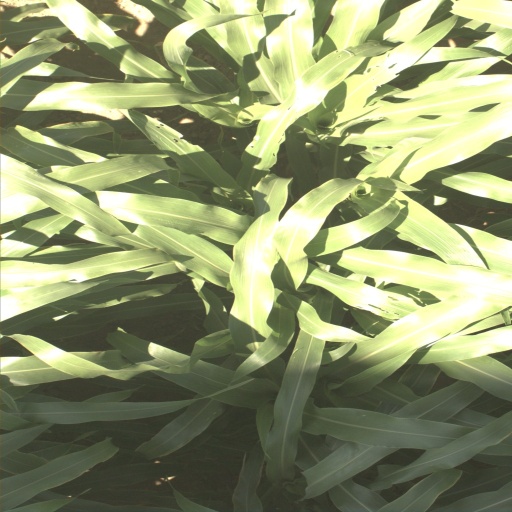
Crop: sorghum